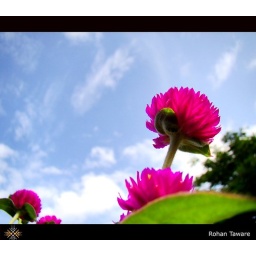
Like a flower in the sky !!